Serres, Hautes-Alpes

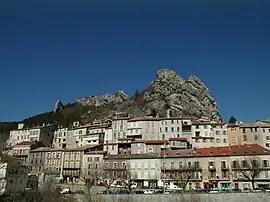
A general view of the village of Serres

Serres (Vivaro-Alpine: "Sèrres") is a commune in the Hautes-Alpes department in southeastern France.